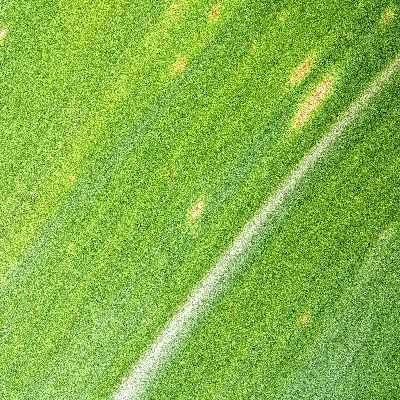
Label: Corn_(Maize)___Leaf_Spot